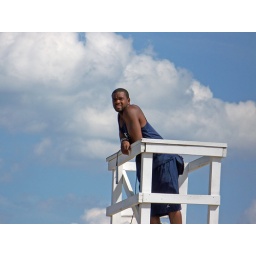
Life guard on duty at 63rd street beach in Chicago